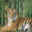
Label: tiger